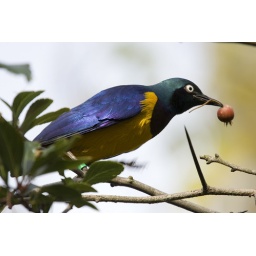
This bird decided to pick up this berry, then drop it on the ground over and over.